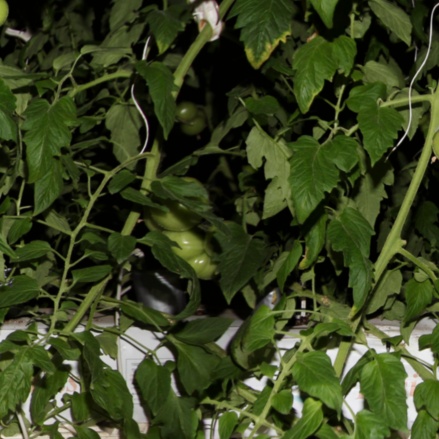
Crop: tomato